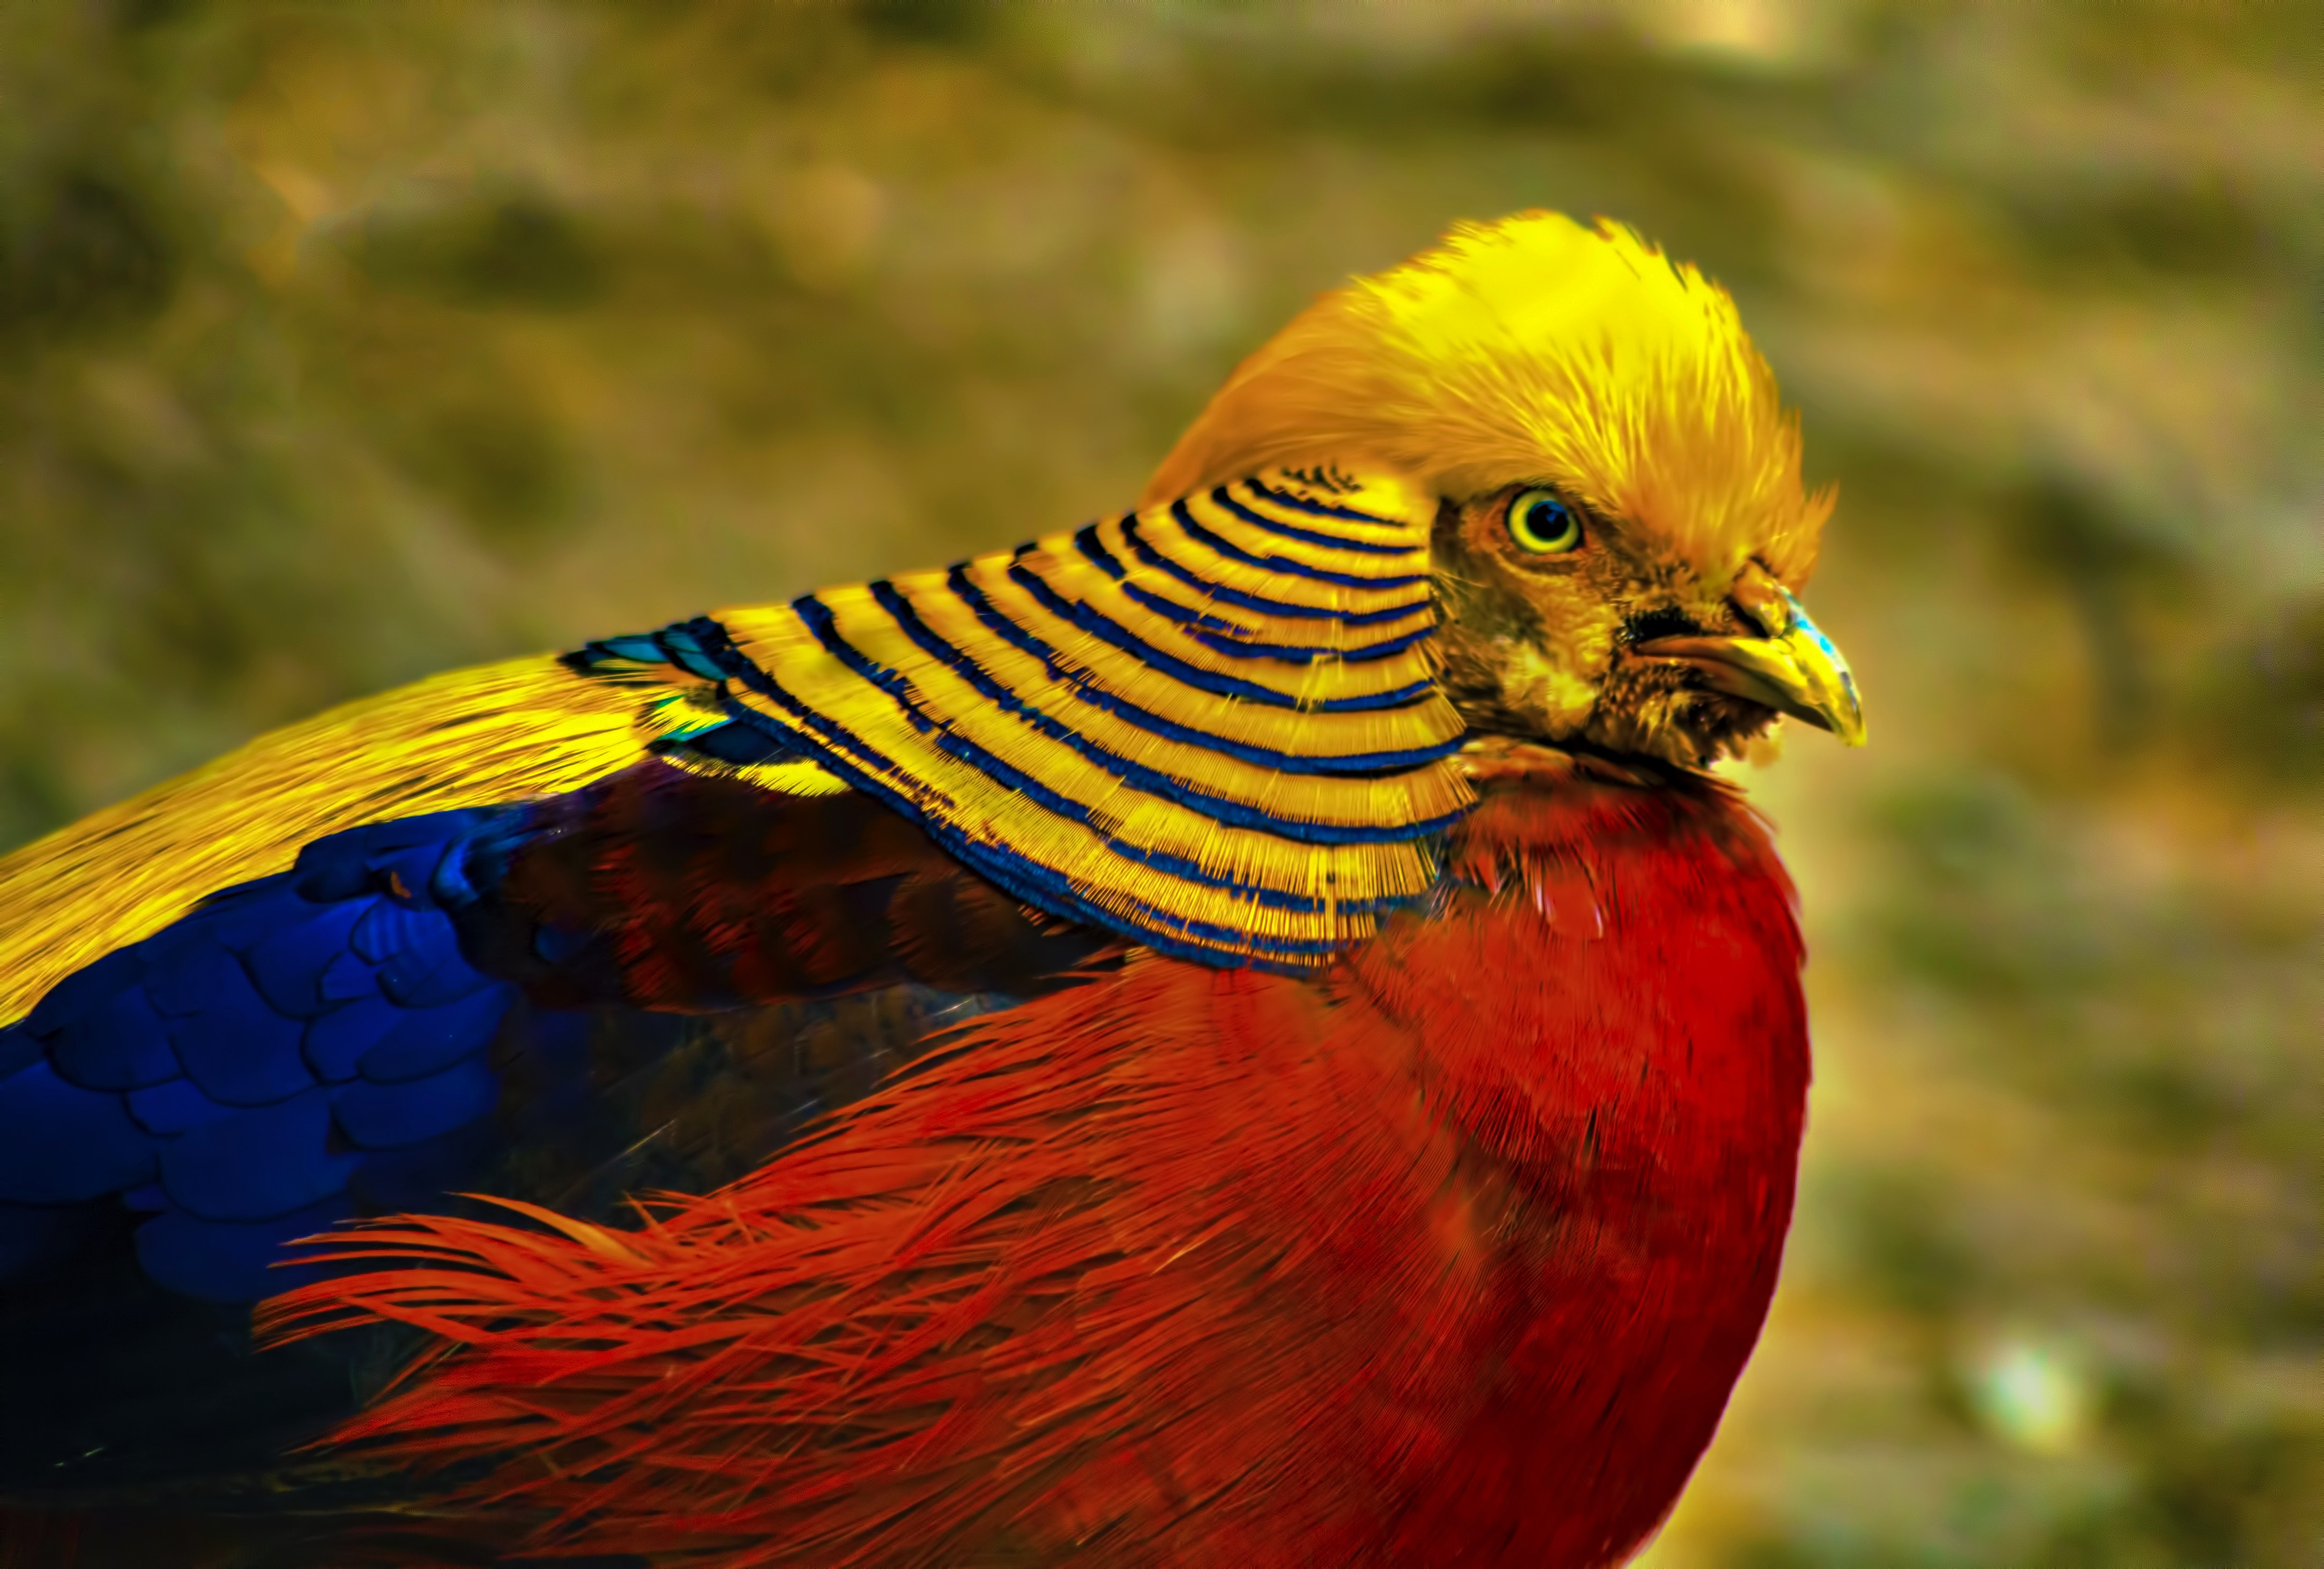
bird, vertebrate, beak, pheasant, organism, galliformes, adaptation, feather, wildlife